Lübbecke

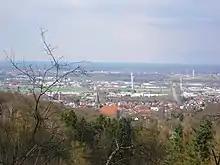
View of Lübbecke from the Wiehen Hills. In the foreground is the Old Town and St. Andrew's Church; in the background the industrial estate and North German Plain

The settlement of Lübbecke was first mentioned in 775 as "hlidbeki" in the Frankish imperial annals as the site of a Saxon attack on a frankish camp. The town is named after the creek today known as "Ronceva" and means "little beck" in English (Low German: "lüt Beek" or "lüttke Beke", High German: "kleiner Bach"). Lübbecke was the central site of the Saxon "hlidbeki" gau. In those days there may already have been a church in "hlidbeki" that dated back to the Saxon Angrivarii under their duke, Widukind, a tribe who had settled the region during the spread of Christianity under Charlemagne. Lübbecke was the center of an early church parish in the Diocese of Minden, and so the nobility who were native to the area as well as the knightly family in Lübbecke were ministeriales of the bishops of Minden. By 1279 Lübbecke had been given its town charter by the Minden Bishop Volquin of Schwalenberg. The area was also run by the bishops of Minden from the country castle of Reineburg (now Hüllhorst). The lords based there came mainly from the knightly family of Lübbecke. The "Burgmann" estates in Lübbecke were, in turn, enfeoffed by the castle. In 1806 twelve of these "Burgmann" estates were recorded in the borough. The "Burgmannen" also held a majority on the town council, which met in town hall, first mentioned in 1460.